Nuruzzaman Ahmed

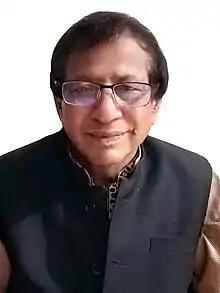
Ahmed in 2018

Nuruzzaman Ahmed (born 3 January 1950) is a Bangladesh Awami League politician and a former Jatiya Sangsad member representing the Lalmonirhat-2 constituency during 2014–2024. Earlier, he served as the minister of social welfare and the state minister of social welfare and state minister of food.